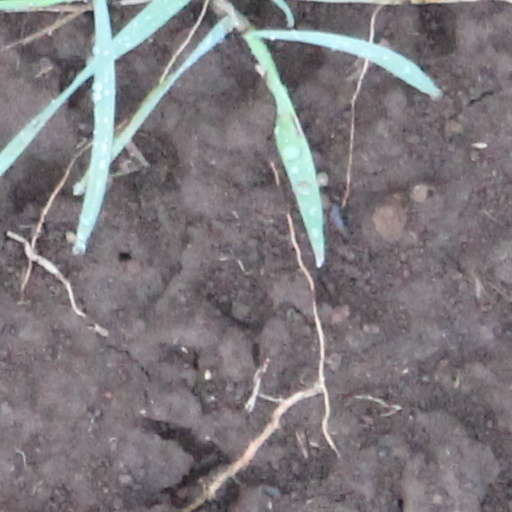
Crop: wheat